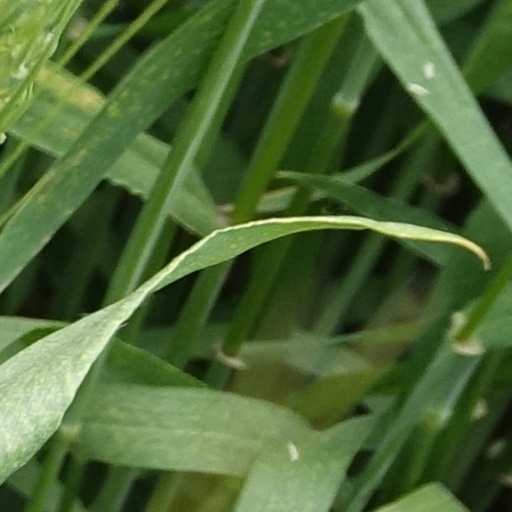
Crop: wheat